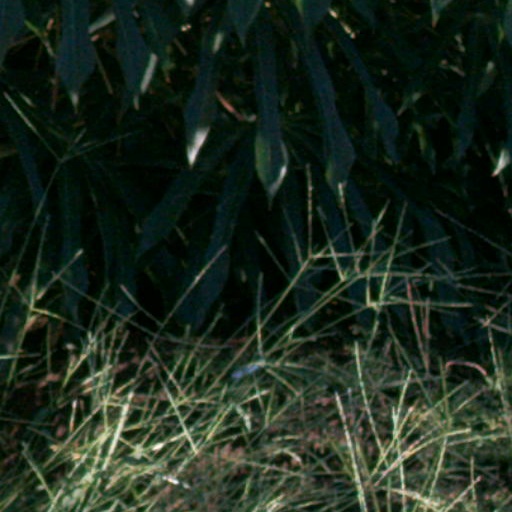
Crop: cassava